Thomas Cailley

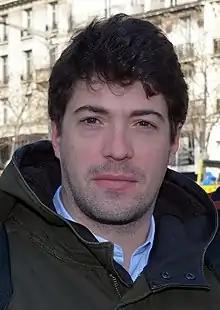
Thomas Cailley in 2015

Thomas Cailley (born 29 April 1980) is a French screenwriter and film director. In 2014, he made his feature directorial debut with "Love at First Fight", which won three César Awards including Best First Film. In 2023 he made his second movie The Animal Kingdom.